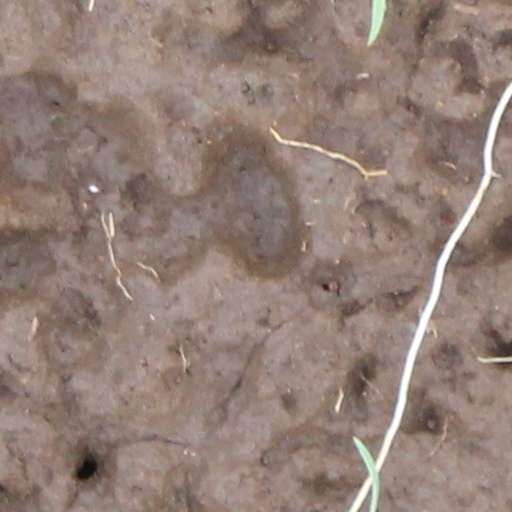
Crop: wheat